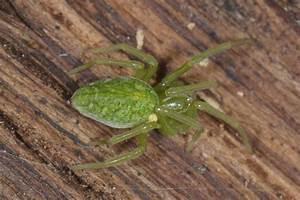
spider